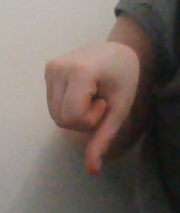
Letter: waw